Alexandria Harmonizers

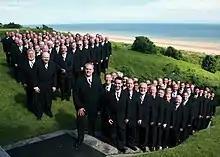
The Harmonizers at Omaha Beach, Normandy, June 2014

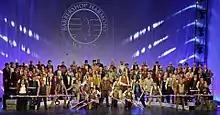
The Harmonizers perform at the BHS International Competition in Pittsburgh PA, 2015

The Alexandria Harmonizers are an international champion barbershop chorus based in Alexandria, Virginia, with 110 men in 2013. The chorus is the performing arm of the Alexandria Chapter of the Barbershop Harmony Society, under the direction of Joseph Cerutti, Jr.